1972

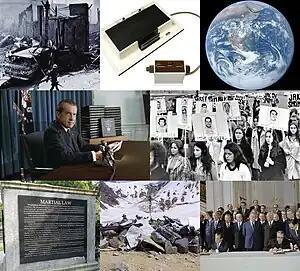
Clockwise from top-left: an earthquake in Nicaragua kills 4,000–11,000 people; the first commercial home video game console, the Magnavox Odyssey, is released; a photo of the Earth known as "The Blue Marble" is taken during Apollo's final mission; during the 1972 Summer Olympics in Munich, a terrorist attack carried out; Anti-Ballistic Missile Treaty is signed; Uruguayan Air Force Flight 571 crashes at the Andes, survivors resort to cannibalism to survive; President Ferdinand Marcos announces on television that the entirety of the Philippines is under martial law (eventually lifted in 1981); US President Richard Nixon is implicated in a scandal involving the theft of documents from the Watergate complex in Washington, D.C.

Within the context of Coordinated Universal Time (UTC) it was the longest year ever, as two leap seconds were added during this 366-day year, an event which has not since been repeated. (If its start and end are defined using mean solar time [the legal time scale], its duration was 31622401.141 seconds of Terrestrial Time (or Ephemeris Time), which is slightly shorter than 1908).